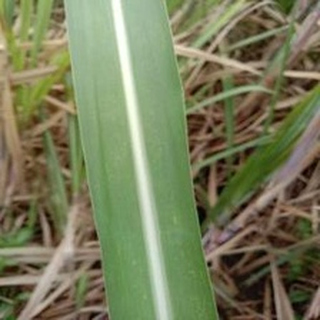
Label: sugarcane_mosaic